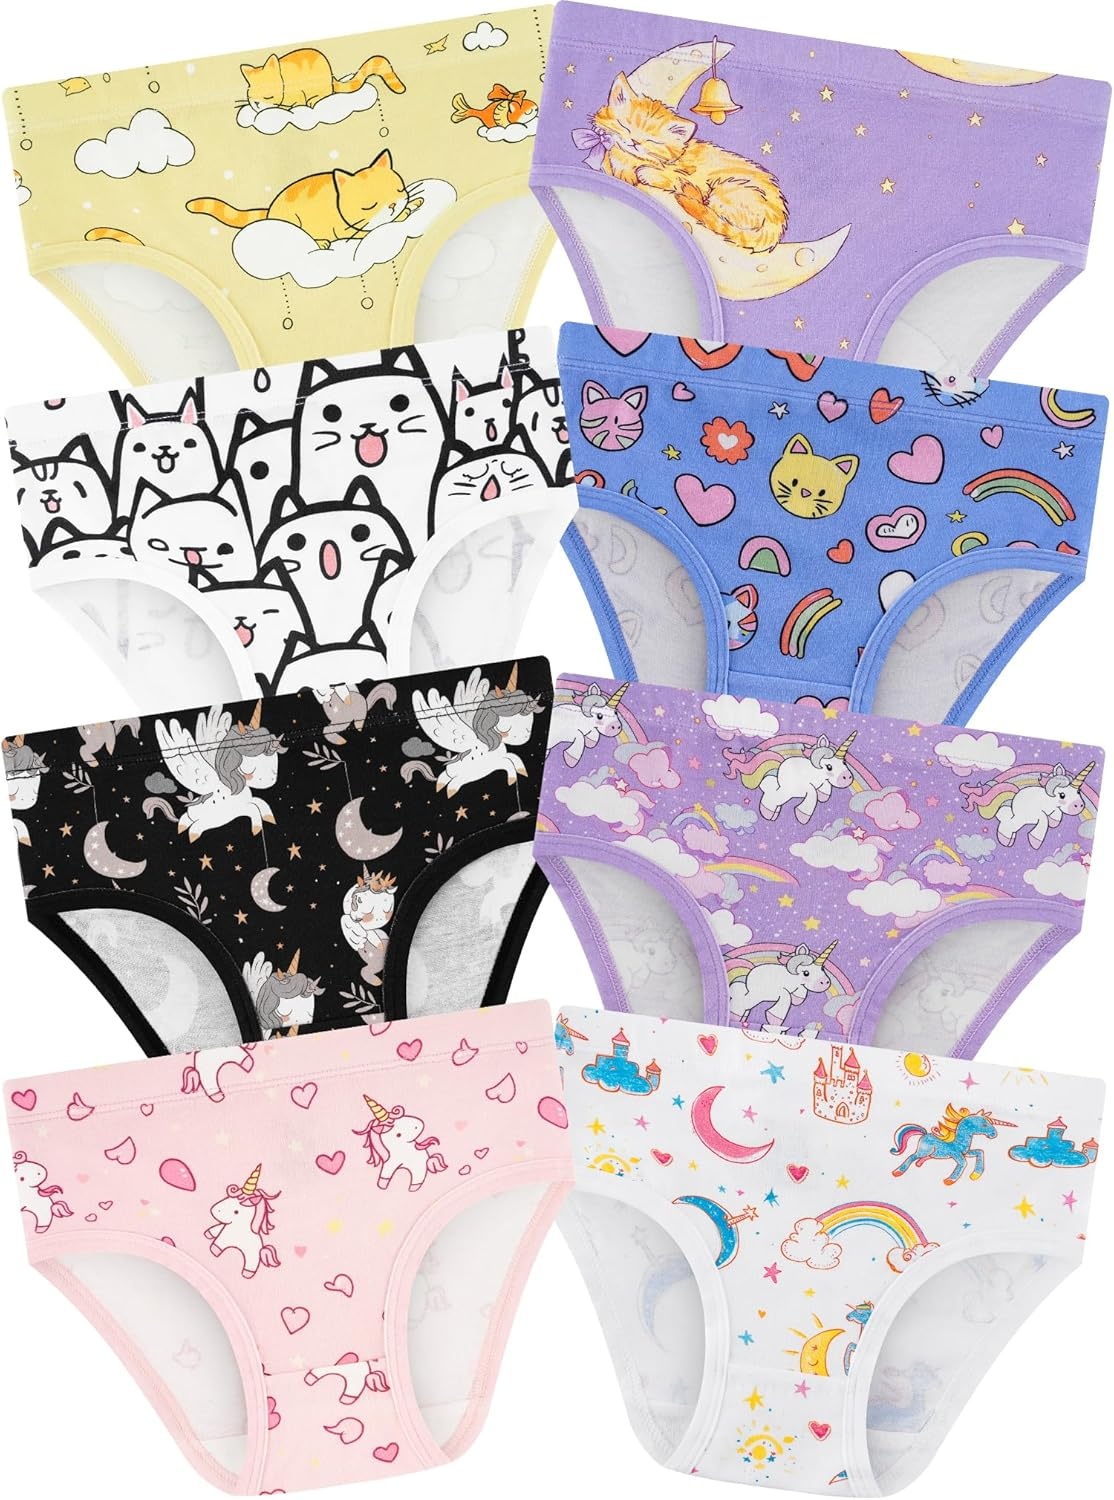
Girls' Underwear,Soft Cotton Tagless Panties for Toddlers' & Little Kids' Comfort,Breathable Briefs,8-Pack
Overview Fabric type : 96% Cotton + 4% Elastane Care instructions : Machine Wash Origin : Imported About this item Our children's underwear is machine washable and retains its vibrant colors wash after wash. With a shrinkage rate of less than 3%, it outperforms typical pure cotton underwear that shrinks by over 10%. The innovative M-shaped ventilation holes in the gusset enhance airflow and tackle discomfort and humidity, improving breathability by 50% to keep her feeling dry and fresh all day long. Crafted with 40-count yarn, which is finer than the typical 32-count yarn many brands use by 8 hanks of 840 yards, our fabric is softer and more comfortable for everyday wear. Our tagless underwear features a unique water-based printing technique that eliminates raised areas from traditional heat transfers, reducing skin friction for a softer and more comfortable fit. The finest long-staple cotton with an average fiber length of at least 35mm is used. Our careful combing process removes impurities, reducing pilling and giving her a cleaner, smoother fabric. A high-quality blend of 96% cotton and 4% elastane, which costs 30% more than pure cotton fabric, offers a remarkable 50% boost in durability, addressing common issues like tightness, deformation, and shrinkage.
Brand: BliBliTaTa
Category: Apparel & Accessories > Clothing > Girls' Underwear > Girls' Underpants > Briefs